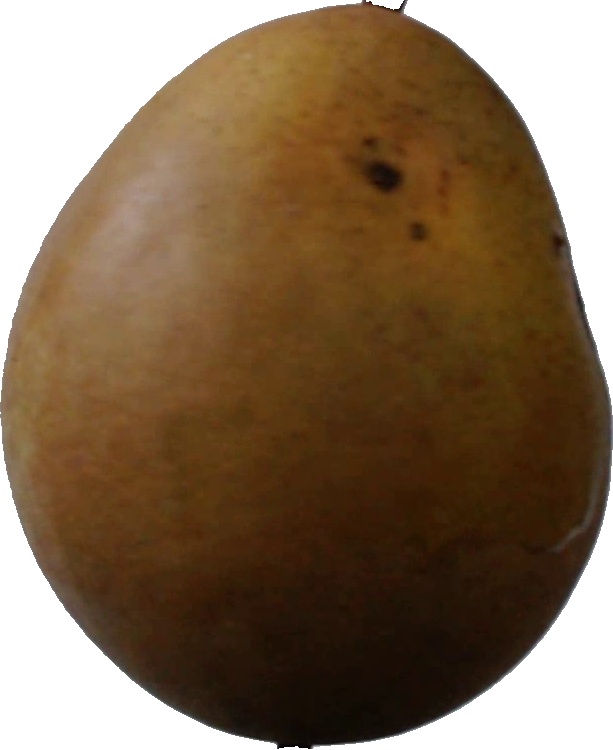
Label: pear_3